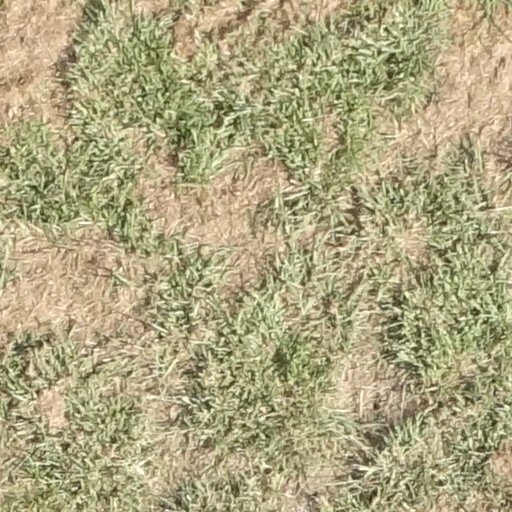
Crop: sorghum